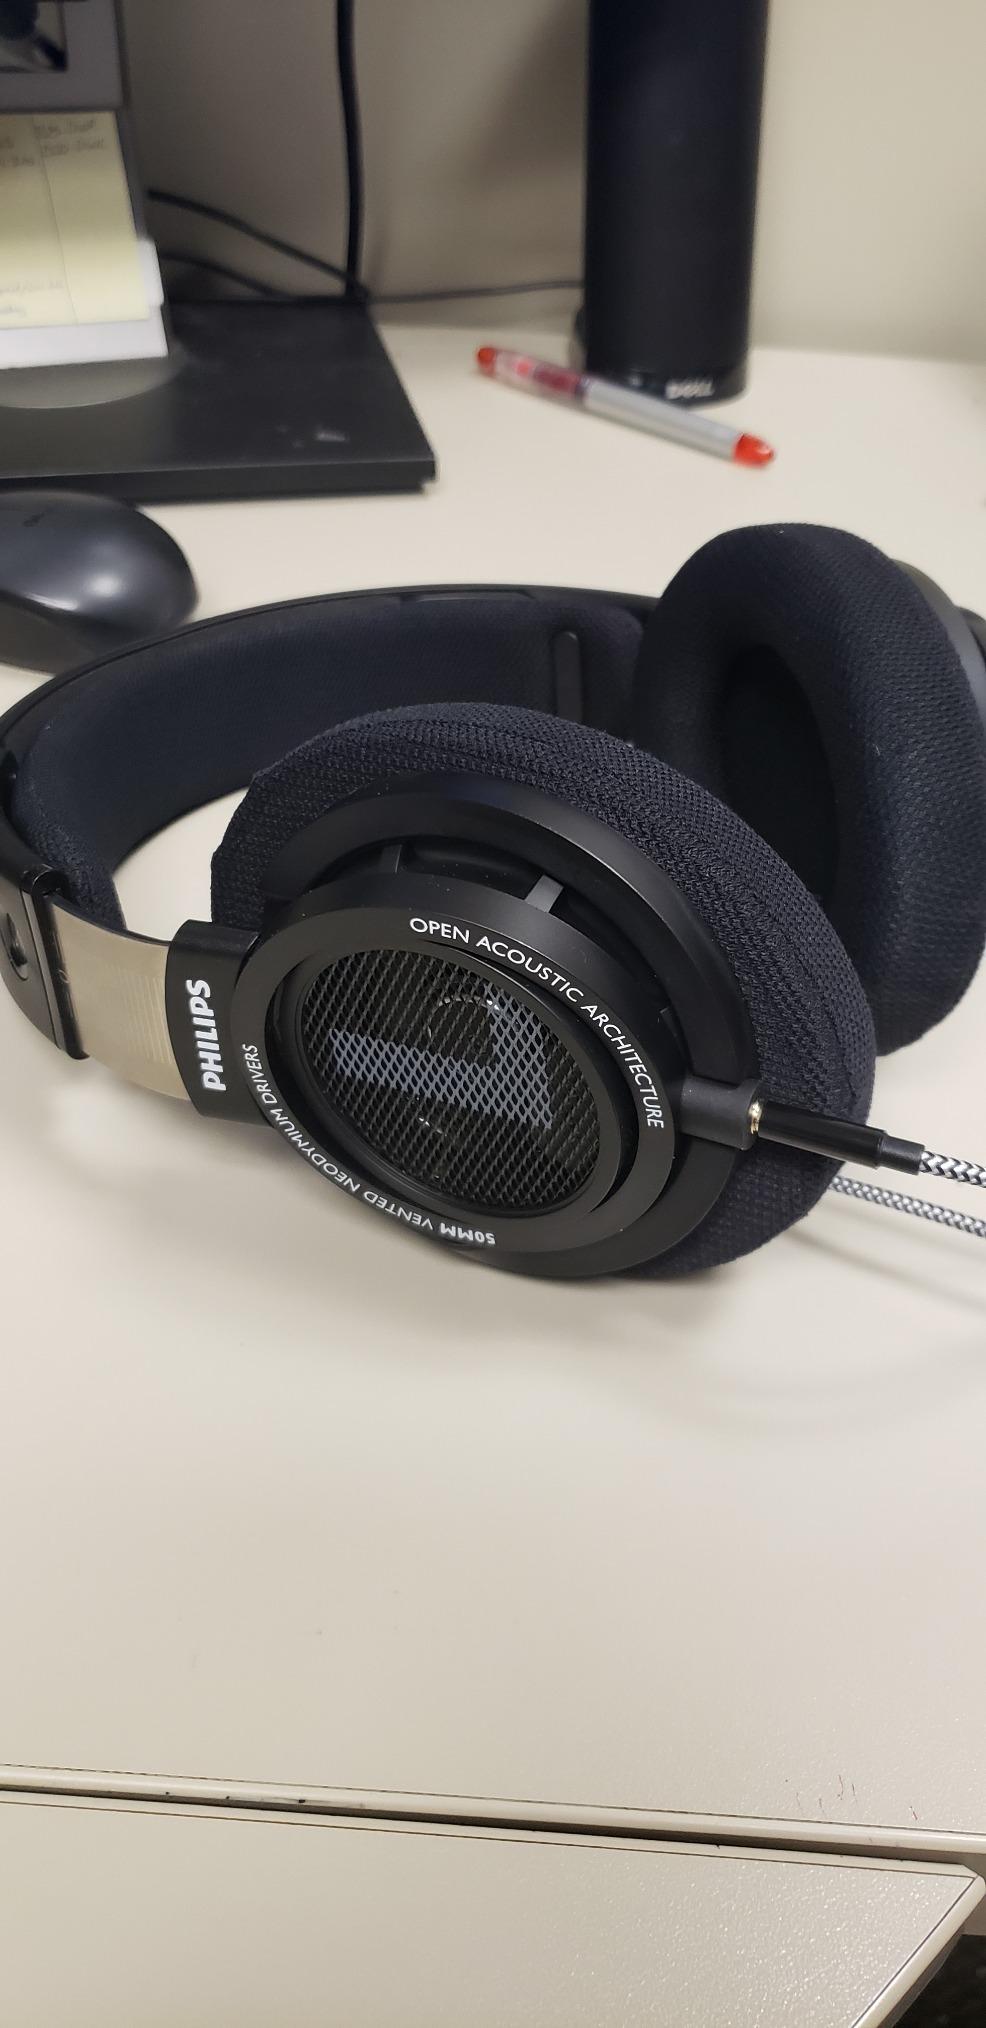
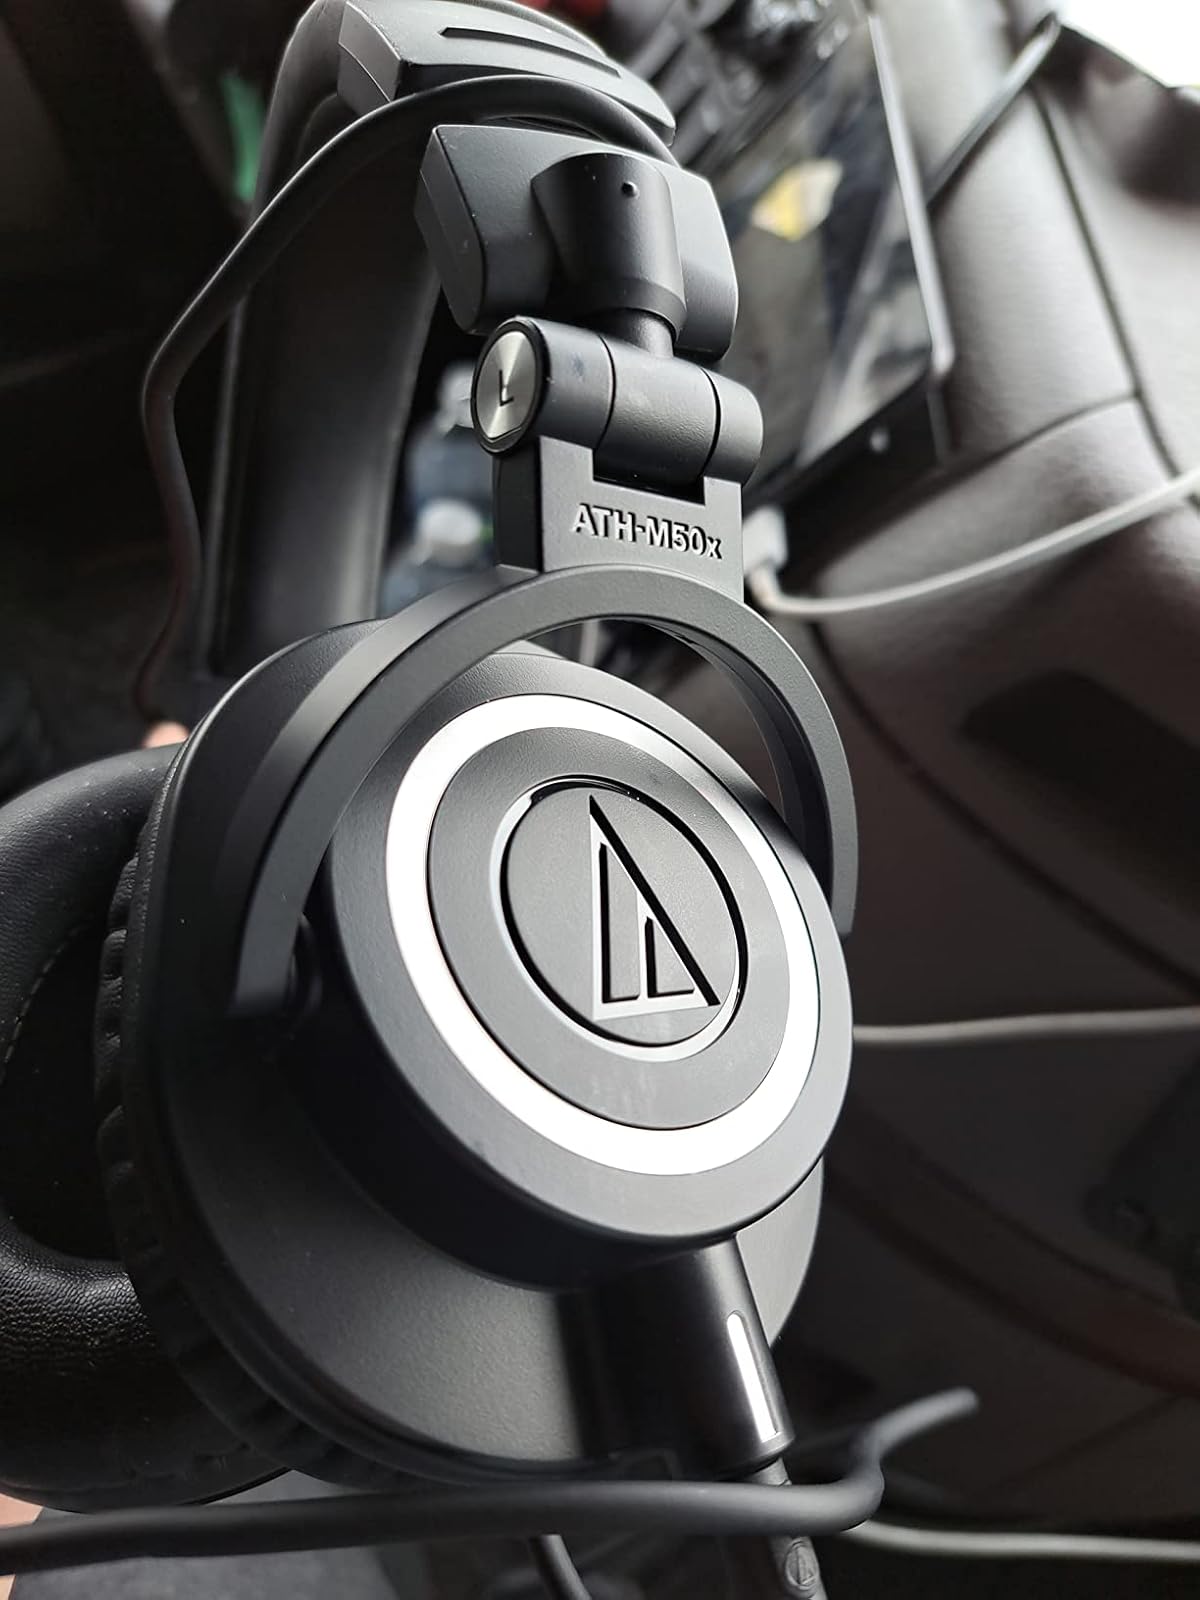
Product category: headphones
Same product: no